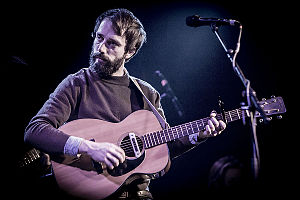
Cody (band)
Kasper Kaae